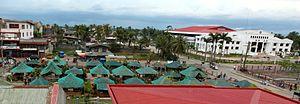
Roxas est une municipalité de la province d’Isabela, aux Philippines.